Jack Morris (wrestler)

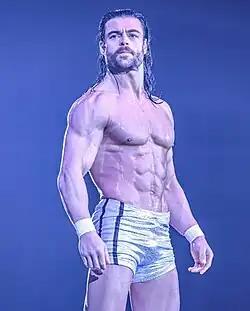
Morris in October 2022

Jack Morris Nicholson (born 6 October 1993) is a Scottish professional wrestler performing in the Japanese promotion Pro Wrestling Noah under the shortened ring name Jack Morris, where he is the leader of the Team 2000X stable. Morris is a former three-time GHC Tag Team Champion, having won the titles on three different occasions alongside partners such as Daga, Anthony Greene and WWE wrestler Omos. Morris is also a former GHC National Champion. As well as wrestling for Pro Wrestling NOAH, Morris has had tenures with various promotions from the British independent scene.